Welfare in Finland

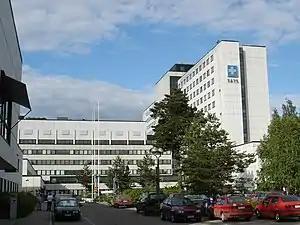
The University Hospital of Tampere serves the second most populous metropolitan area in Finland. University hospitals and central hospitals administer more demanding forms of health care to patients from around the surrounding region. They are all publicly run and charge little or nothing from the patients, instead receiving their funding from the state and the municipalities.

A law with far-reaching effects was the 1973 Child Day Care Act, which stipulated that all local governments were to provide good child day care for all families that desired it. The care for children up to seven years of age could be given either in crèche/daycare centres, sometimes private but generally run by local governments, or by accredited baby-sitters, either at the child's home or outside it. Although the number of places for day care had more than doubled to 100,000 by the mid-1980s, it would have had to double again to meet total needs. A 1985 law set the goal of being able to allow, by 1990, all parents of children up to the age of three the choice between home-care payments or a place for their child in a crèche/daycare centre. One parent could also take unpaid employment leave until the child's third birthday. The Child Welfare Act of 1983 enjoined local governments to look after children, and it empowered them to take a variety of measures if a child was being seriously neglected or abused. In the mid-1980s, about 2 percent of Finnish children were affected by this law. Another 1983 law made the corporal punishment of children illegal, as it was in the other Nordic countries.